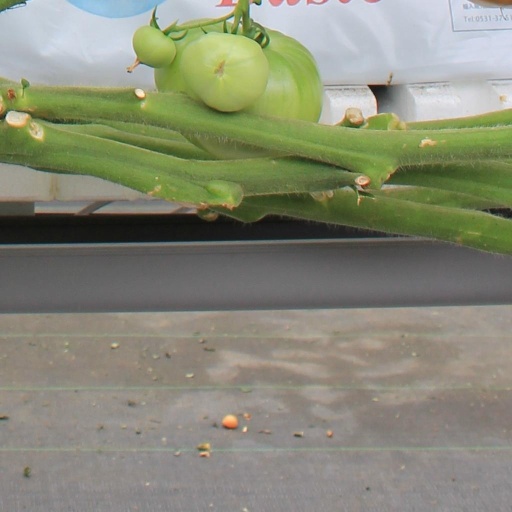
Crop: tomato